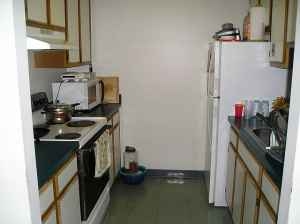
Room type: kitchen